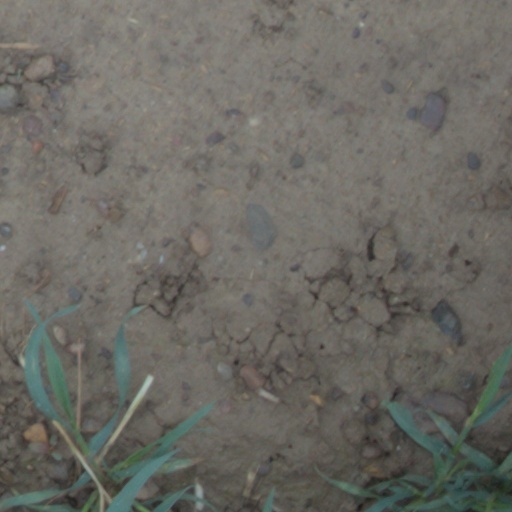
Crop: wheat